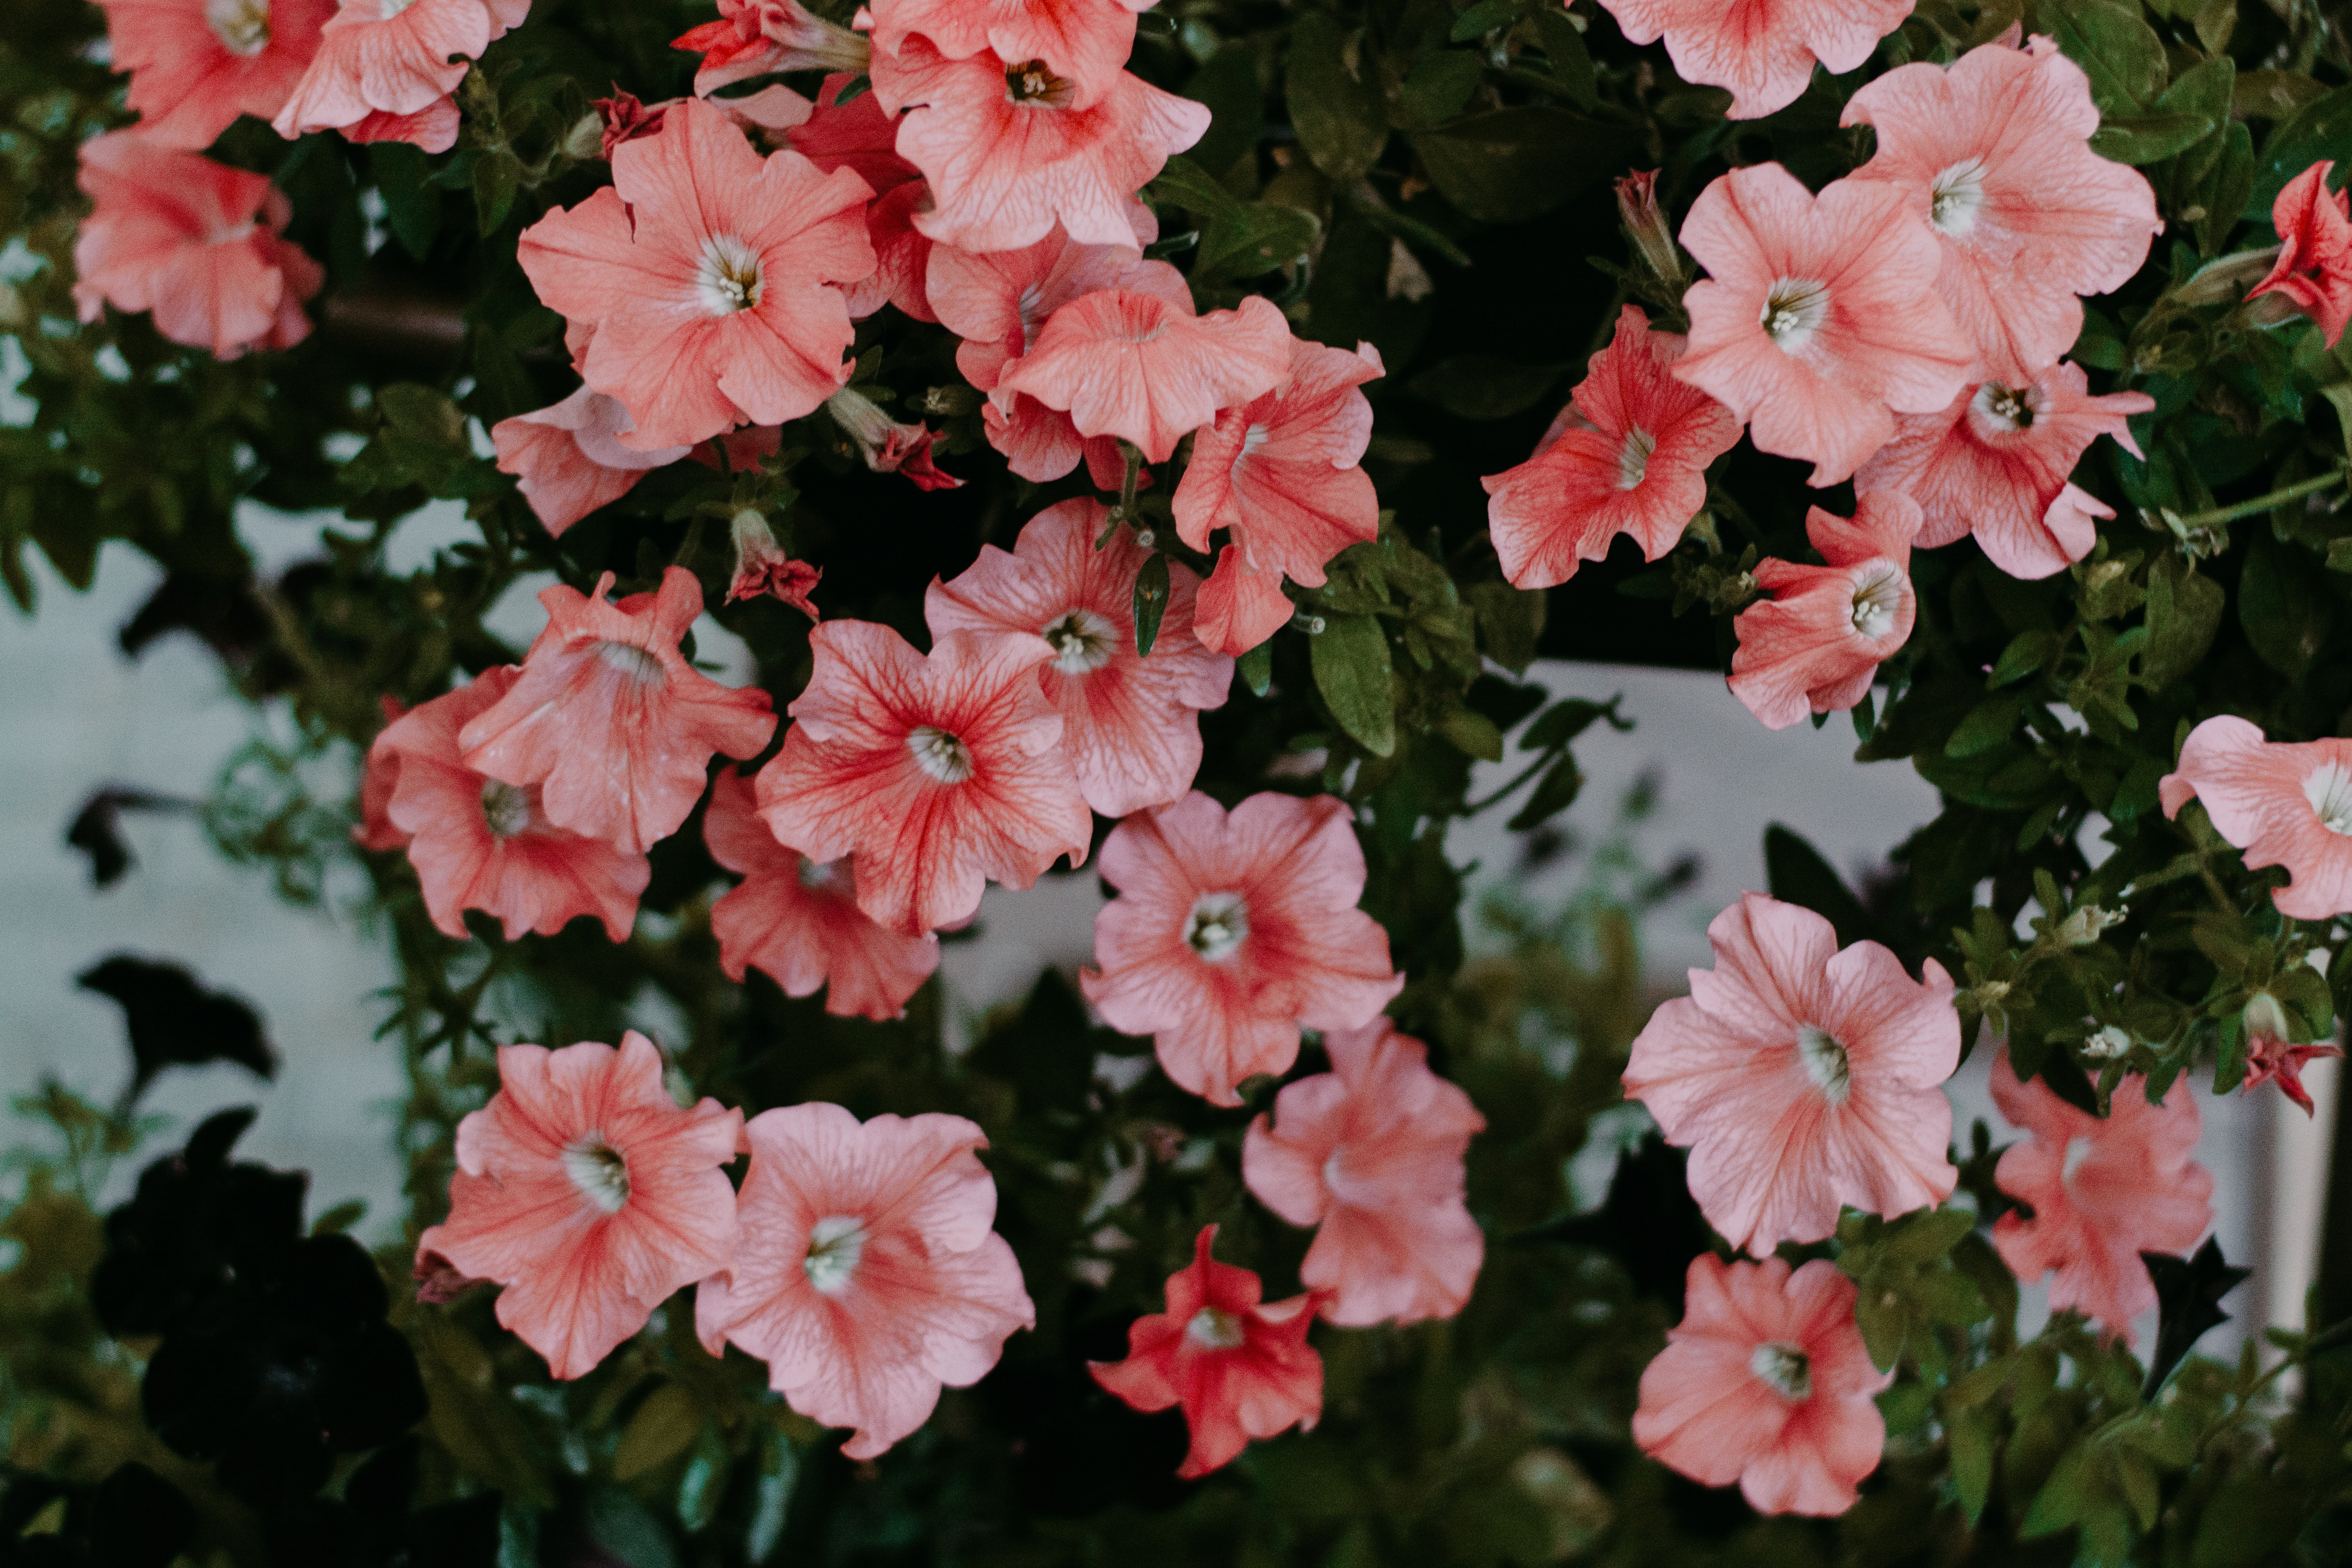
flower, flowering plant, plant, petal, pink, annual plant, petunia, impatiens, subshrub, verbena, shrub, verbena family, geranium, pink family, rhododendron, busy lizzie, perennial plant, dianthus